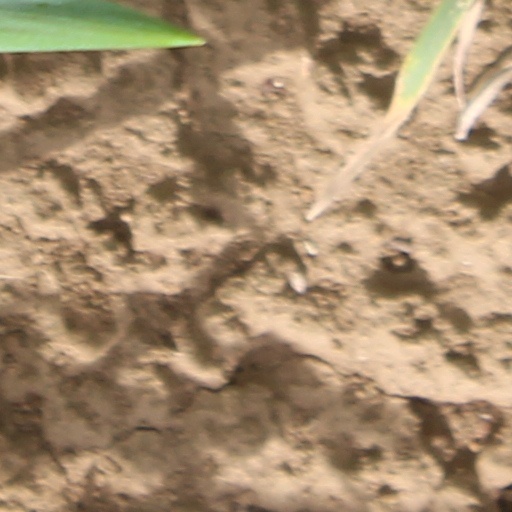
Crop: wheat